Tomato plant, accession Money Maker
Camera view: horizontal (90 deg, fisheye); turntable rotation: 0 degrees
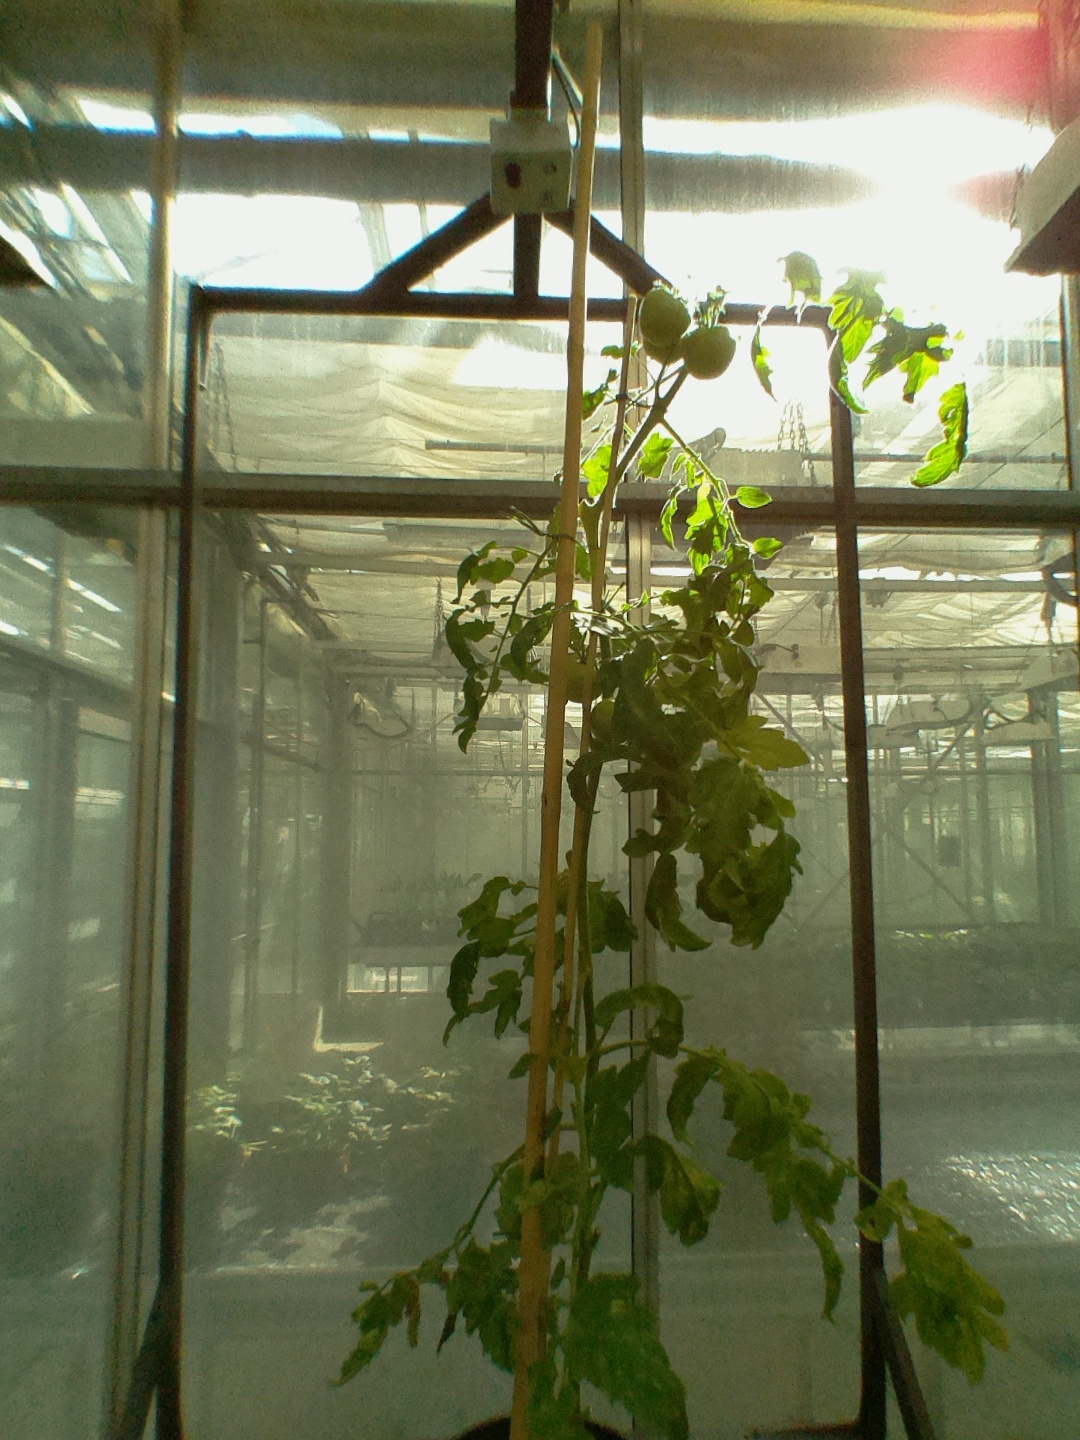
BBCH growth stage 74: 40%-50% of final fruit size